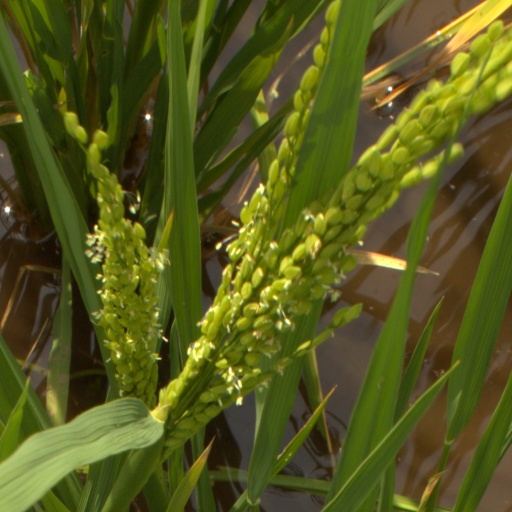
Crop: rice